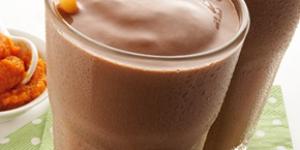
batido de cacao